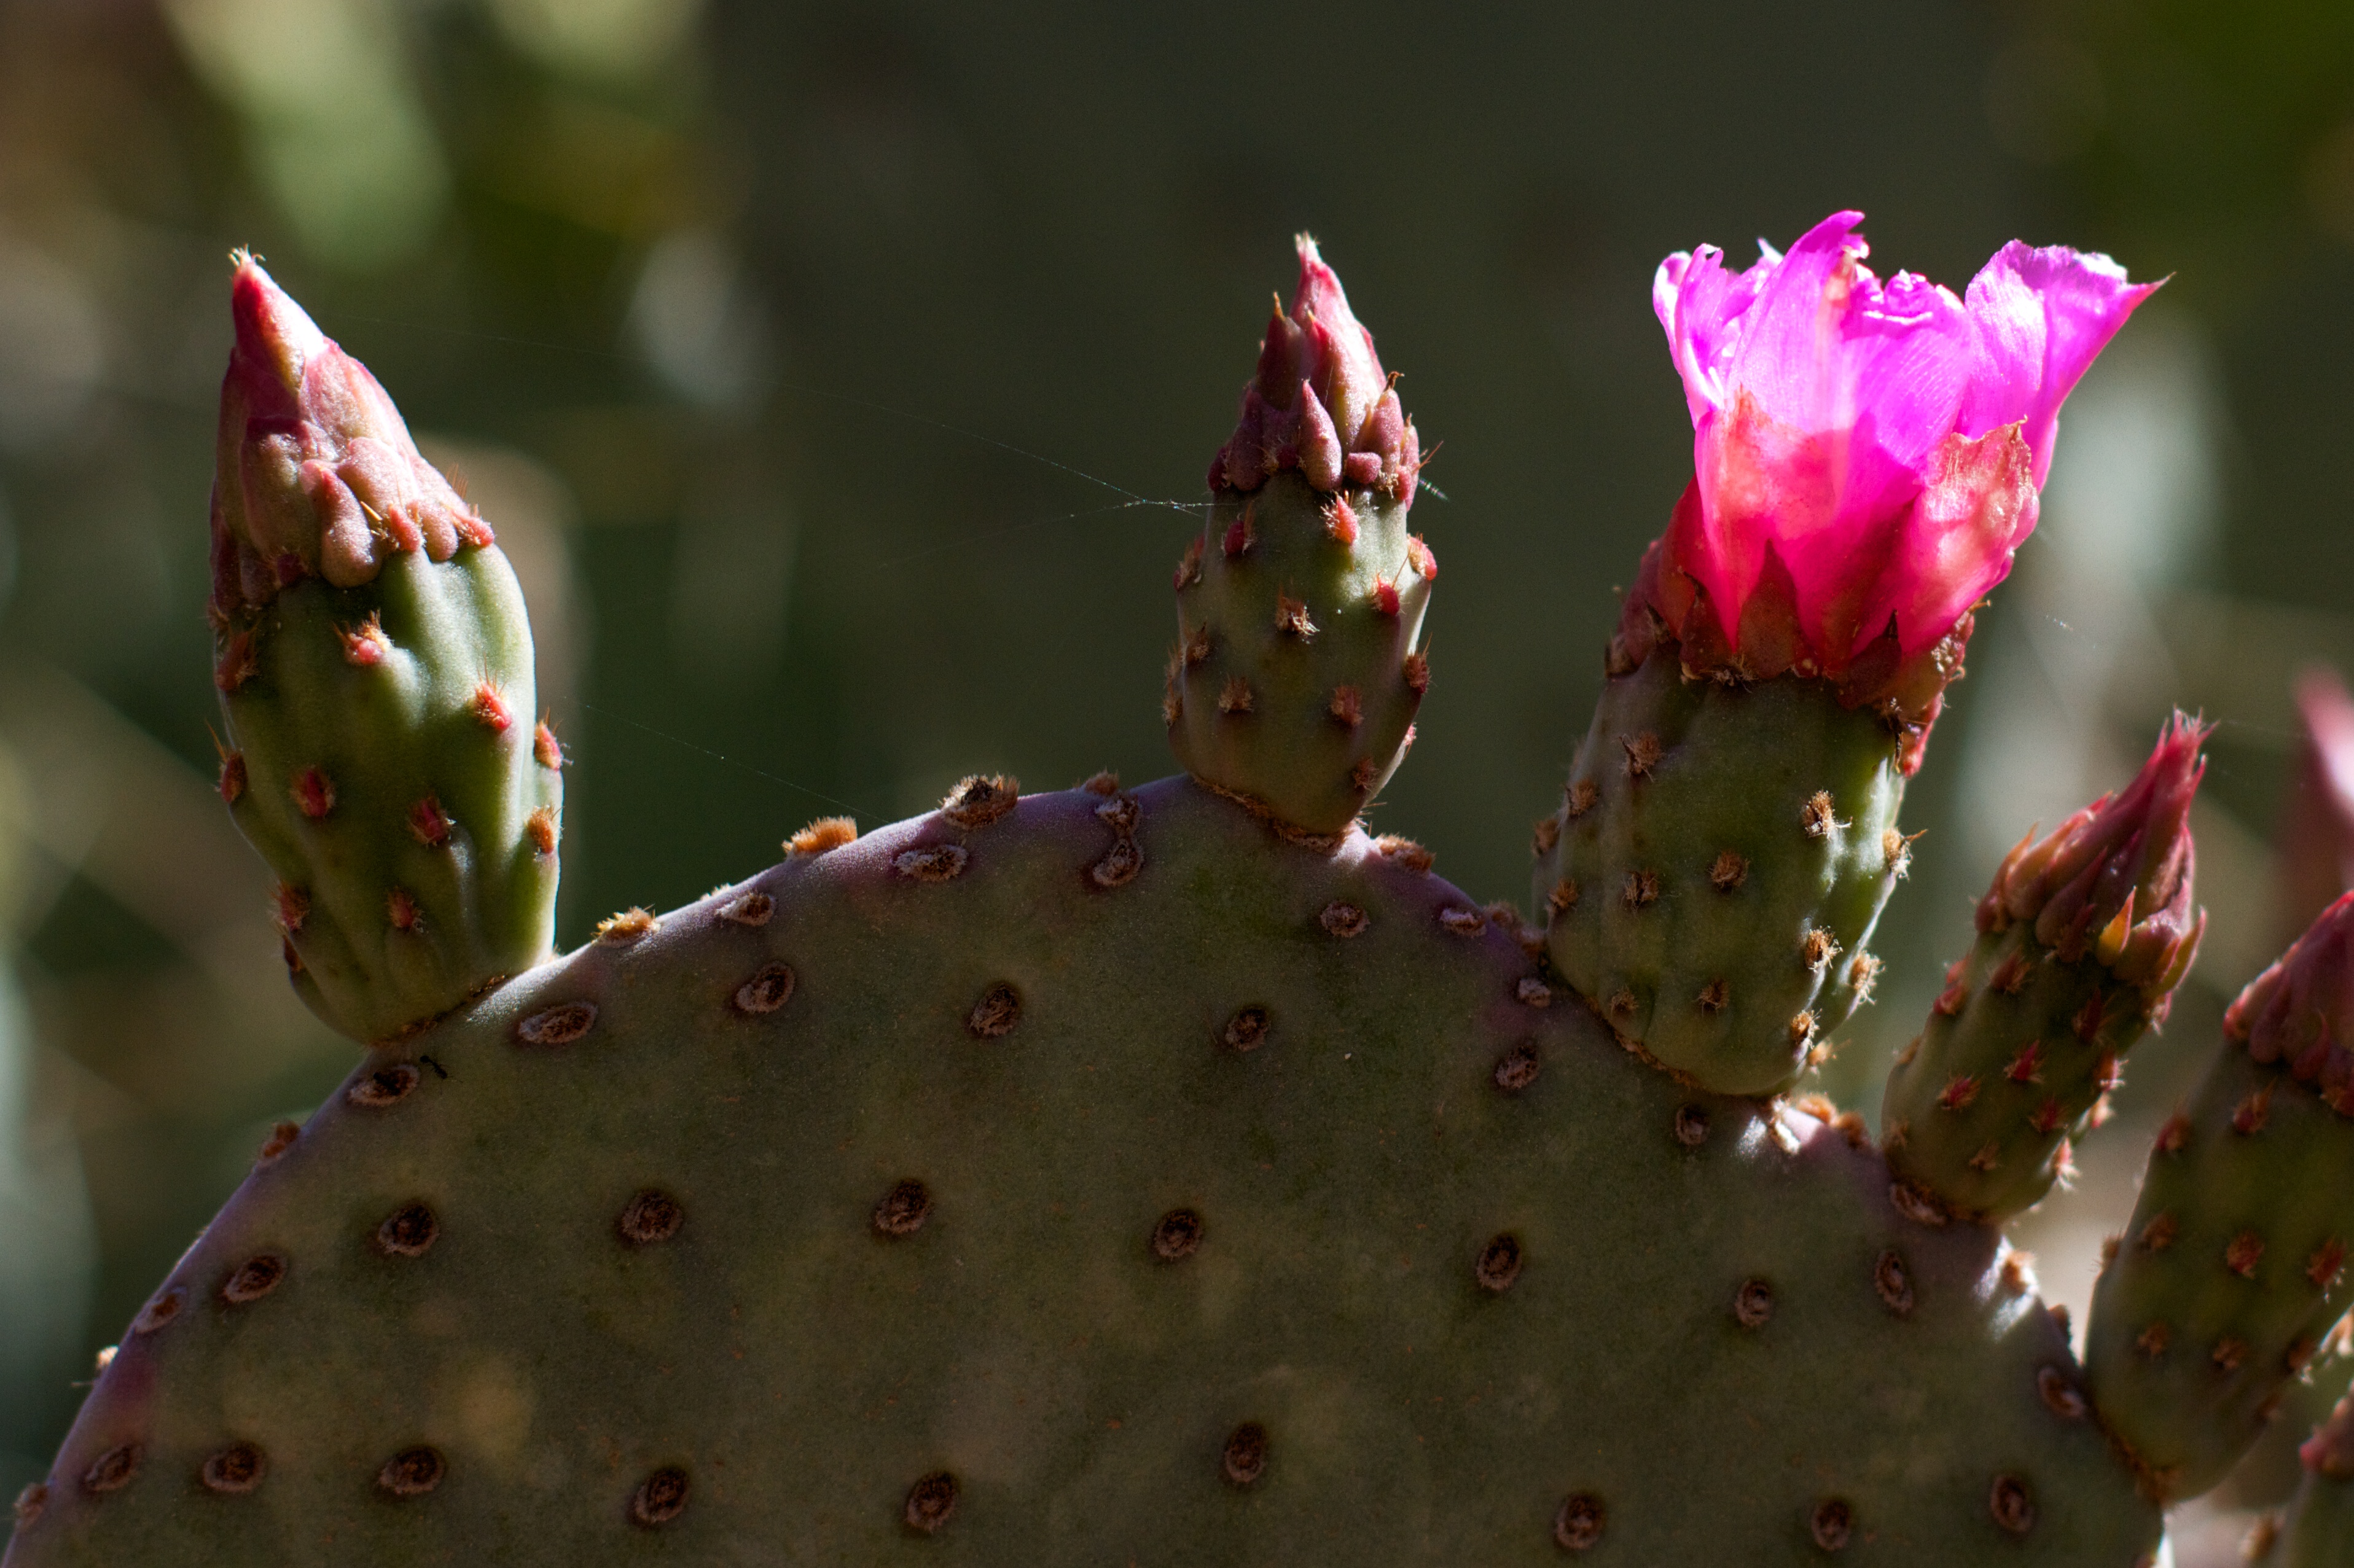
cactus, plant, fruit, leaf, flower, petal, food, produce, botany, flora, close up, caryophyllales, macro photography, flowering plant, prickly pear, plant stem, land plant, thorns spines and prickles, hedgehog cactus, nopal, barbary fig